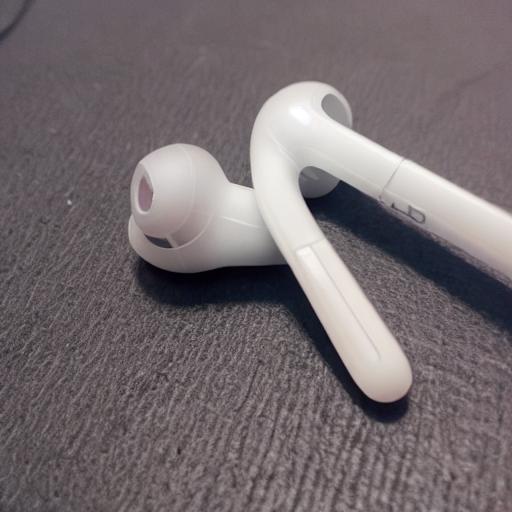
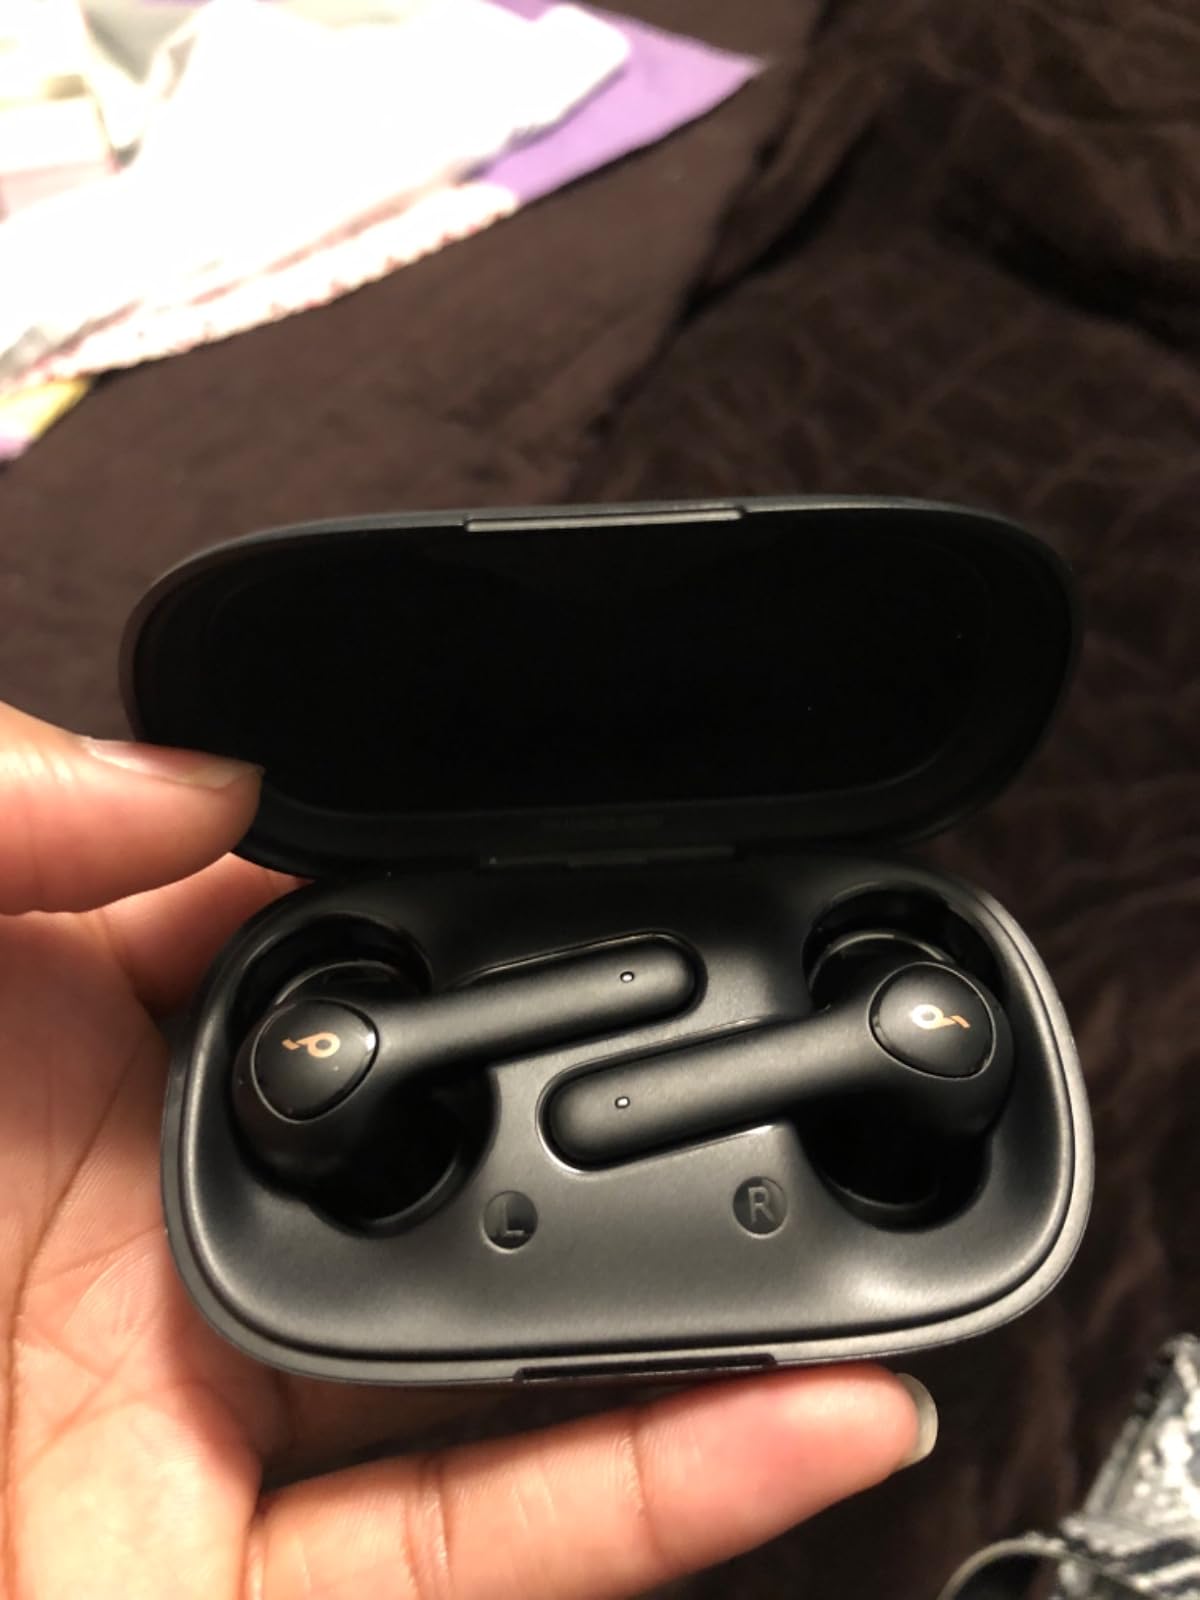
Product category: earbuds
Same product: no